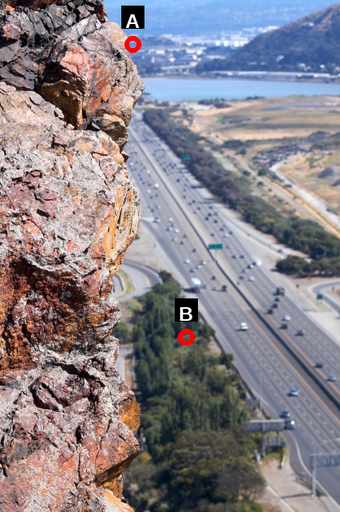
Question: Two points are circled on the image, labeled by A and B beside each circle. Which point is closer to the camera?
Select from the following choices.
(A) A is closer
(B) B is closer
Answer: B